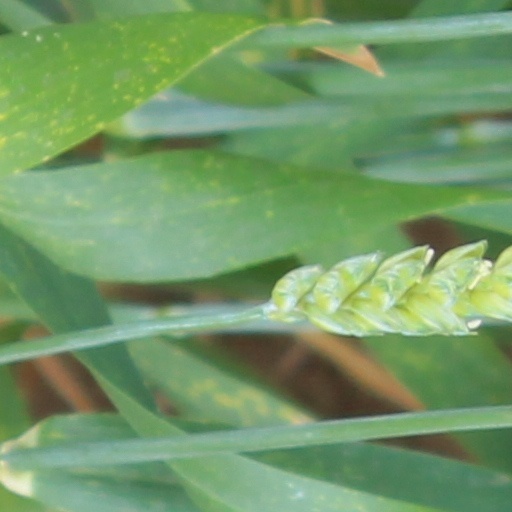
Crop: wheat